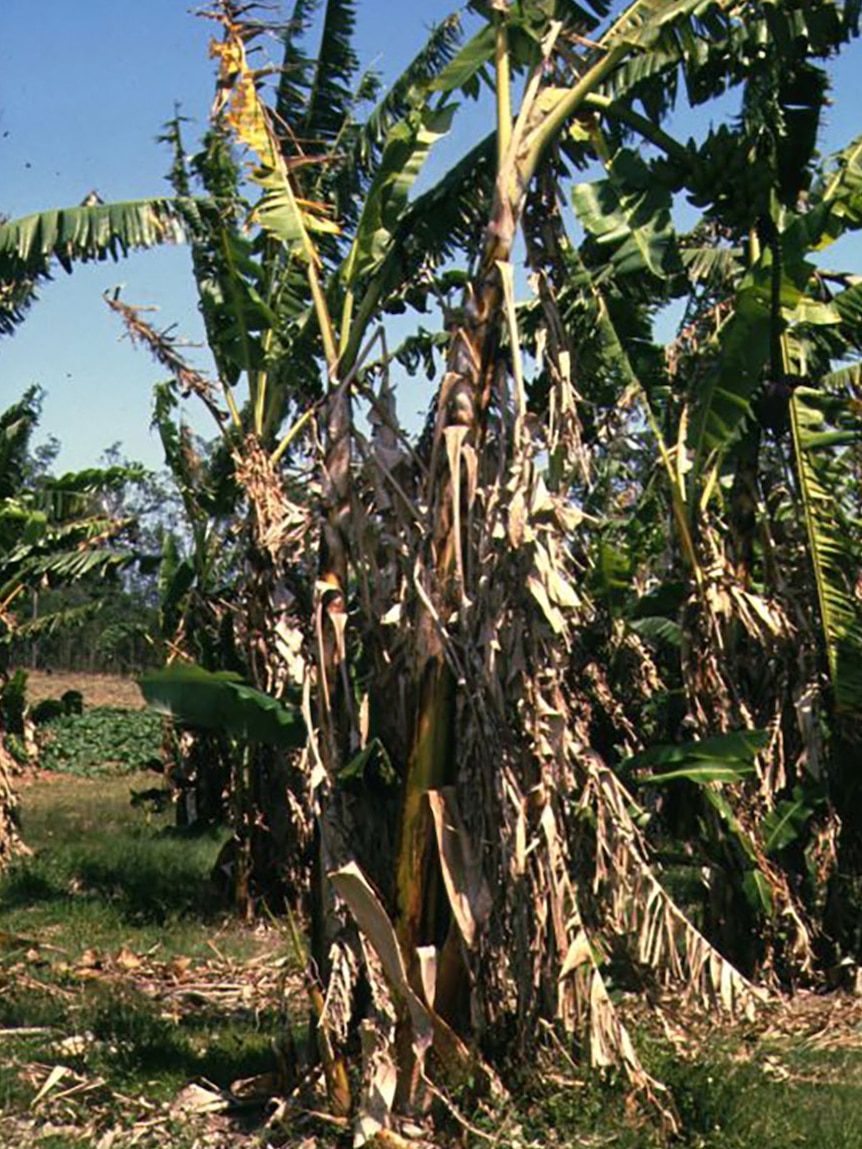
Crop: unknown
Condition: banana_panama_disease